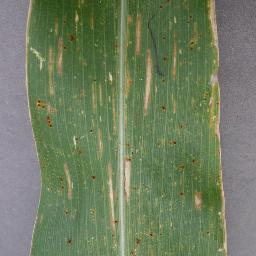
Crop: corn
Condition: (maize)_cercospora_spot_gray_spot